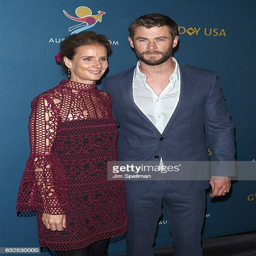
actor and celebrity attend a virtual tour